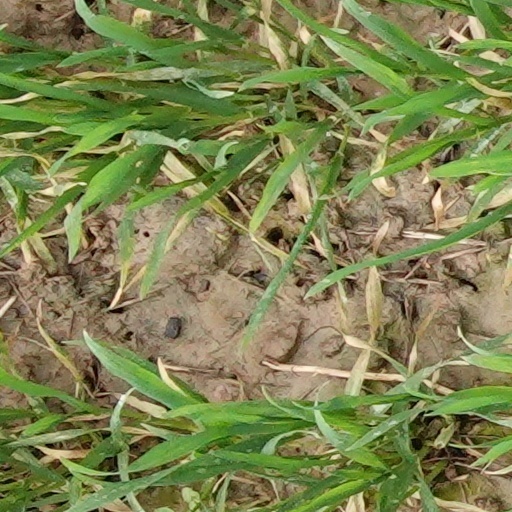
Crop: wheat